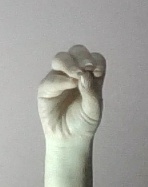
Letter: ha